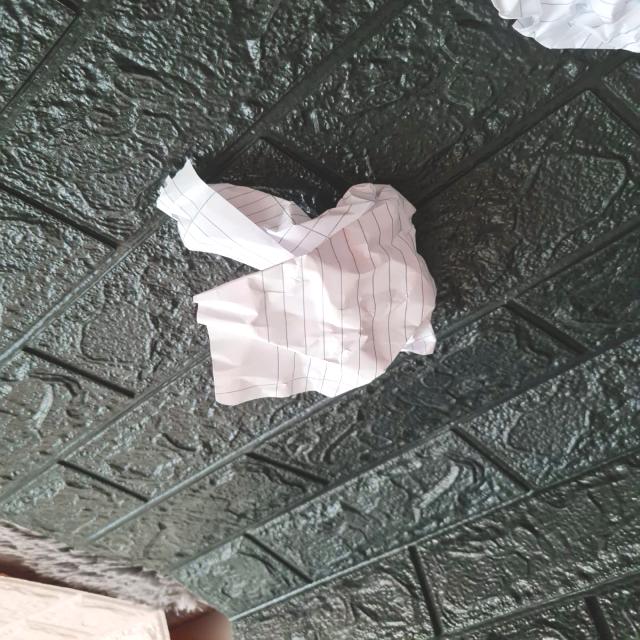
Label: tissues